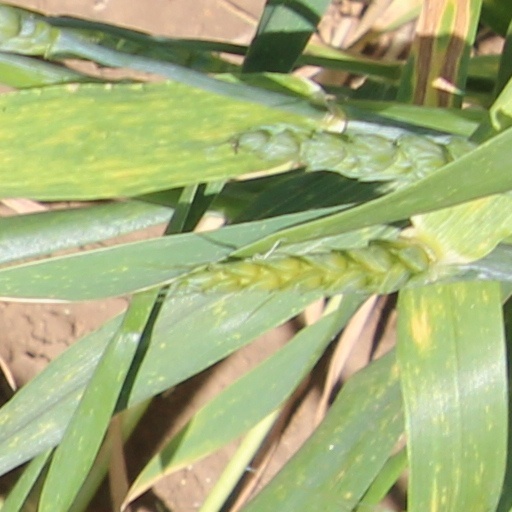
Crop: wheat